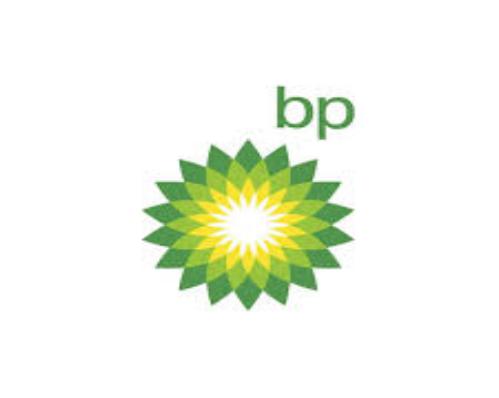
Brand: BP
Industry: Others